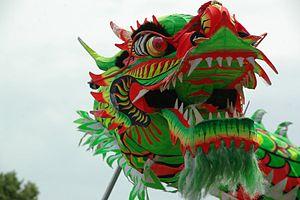
Space Harrier est un jeu vidéo de type shoot 'em up développé par Sega-AM2 et commercialisé par Sega sur borne d'arcade en décembre 1985. Sur une surface plane sur laquelle la caméra réalise un scrolling vers l'avant, le joueur déplace le personnage joueur nommé Harrier qui, à l'aide de son canon qui lui permet de voler, fait face à des vagues d'ennemis et des objets de décor qu'il doit détruire. Le jeu se déroule dans un univers de science-fiction aux couleurs psychédéliques, peuplé d'une faune et d'une flore étranges et hostiles, comme des rochers volants, des mammouths à un œil, des têtes de statues de l'île de Pâques volantes, ou des extraterrestres.
Le dragon est une créature légendaire représentée comme une sorte de gigantesque reptile, ailes déployées et pattes armées de griffes. Dans de nombreuses mythologies à travers le monde, on retrouve des créatures reptiliennes possédant des caractéristiques plus ou moins similaires, désignées comme dragons.
La culture chinoise couvre un ensemble immense et complexe de réalisations dans les domaines les plus divers, dont les plus anciennes remontent à 10 000 ans, qui ont vu le jour sur le territoire de la Chine, l'une des plus vieilles entités géo-politiques du monde moderne. On peut en effet considérer l'actuelle République populaire de Chine, comme l'héritière directe, à travers les changements de dynasties et de régime politique, de l'empire Qin fondé en -221 par Qin Shi Huang, voire plus largement de la Dynastie Shang au IIᵉ millénaire av. J.-C. Cette continuité, qui a permis la diffusion efficace de pratiques, objets et concepts, confère à certains éléments de la culture chinoise un aspect généralisé qui transcende les différences régionales et historiques, malgré plusieurs périodes où de nombreux textes ont été perdus puis redécouverts, comme celle qui suivra l'effondrement de la dynastie des Jin au IVᵉ siècle.
La danse du dragon est une forme de danse traditionnelle et de spectacle de la culture chinoise mettant en scène le dragon oriental, un symbole chinois du bonheur et de la prospérité. Comme la danse du lion, elle est le plus souvent pratiquée lors de fêtes. Elle est exécutée par une équipe de danseurs qui manipulent une longue figurine de dragon flexible à l'aide de perches positionnées à intervalles réguliers le long de son corps.